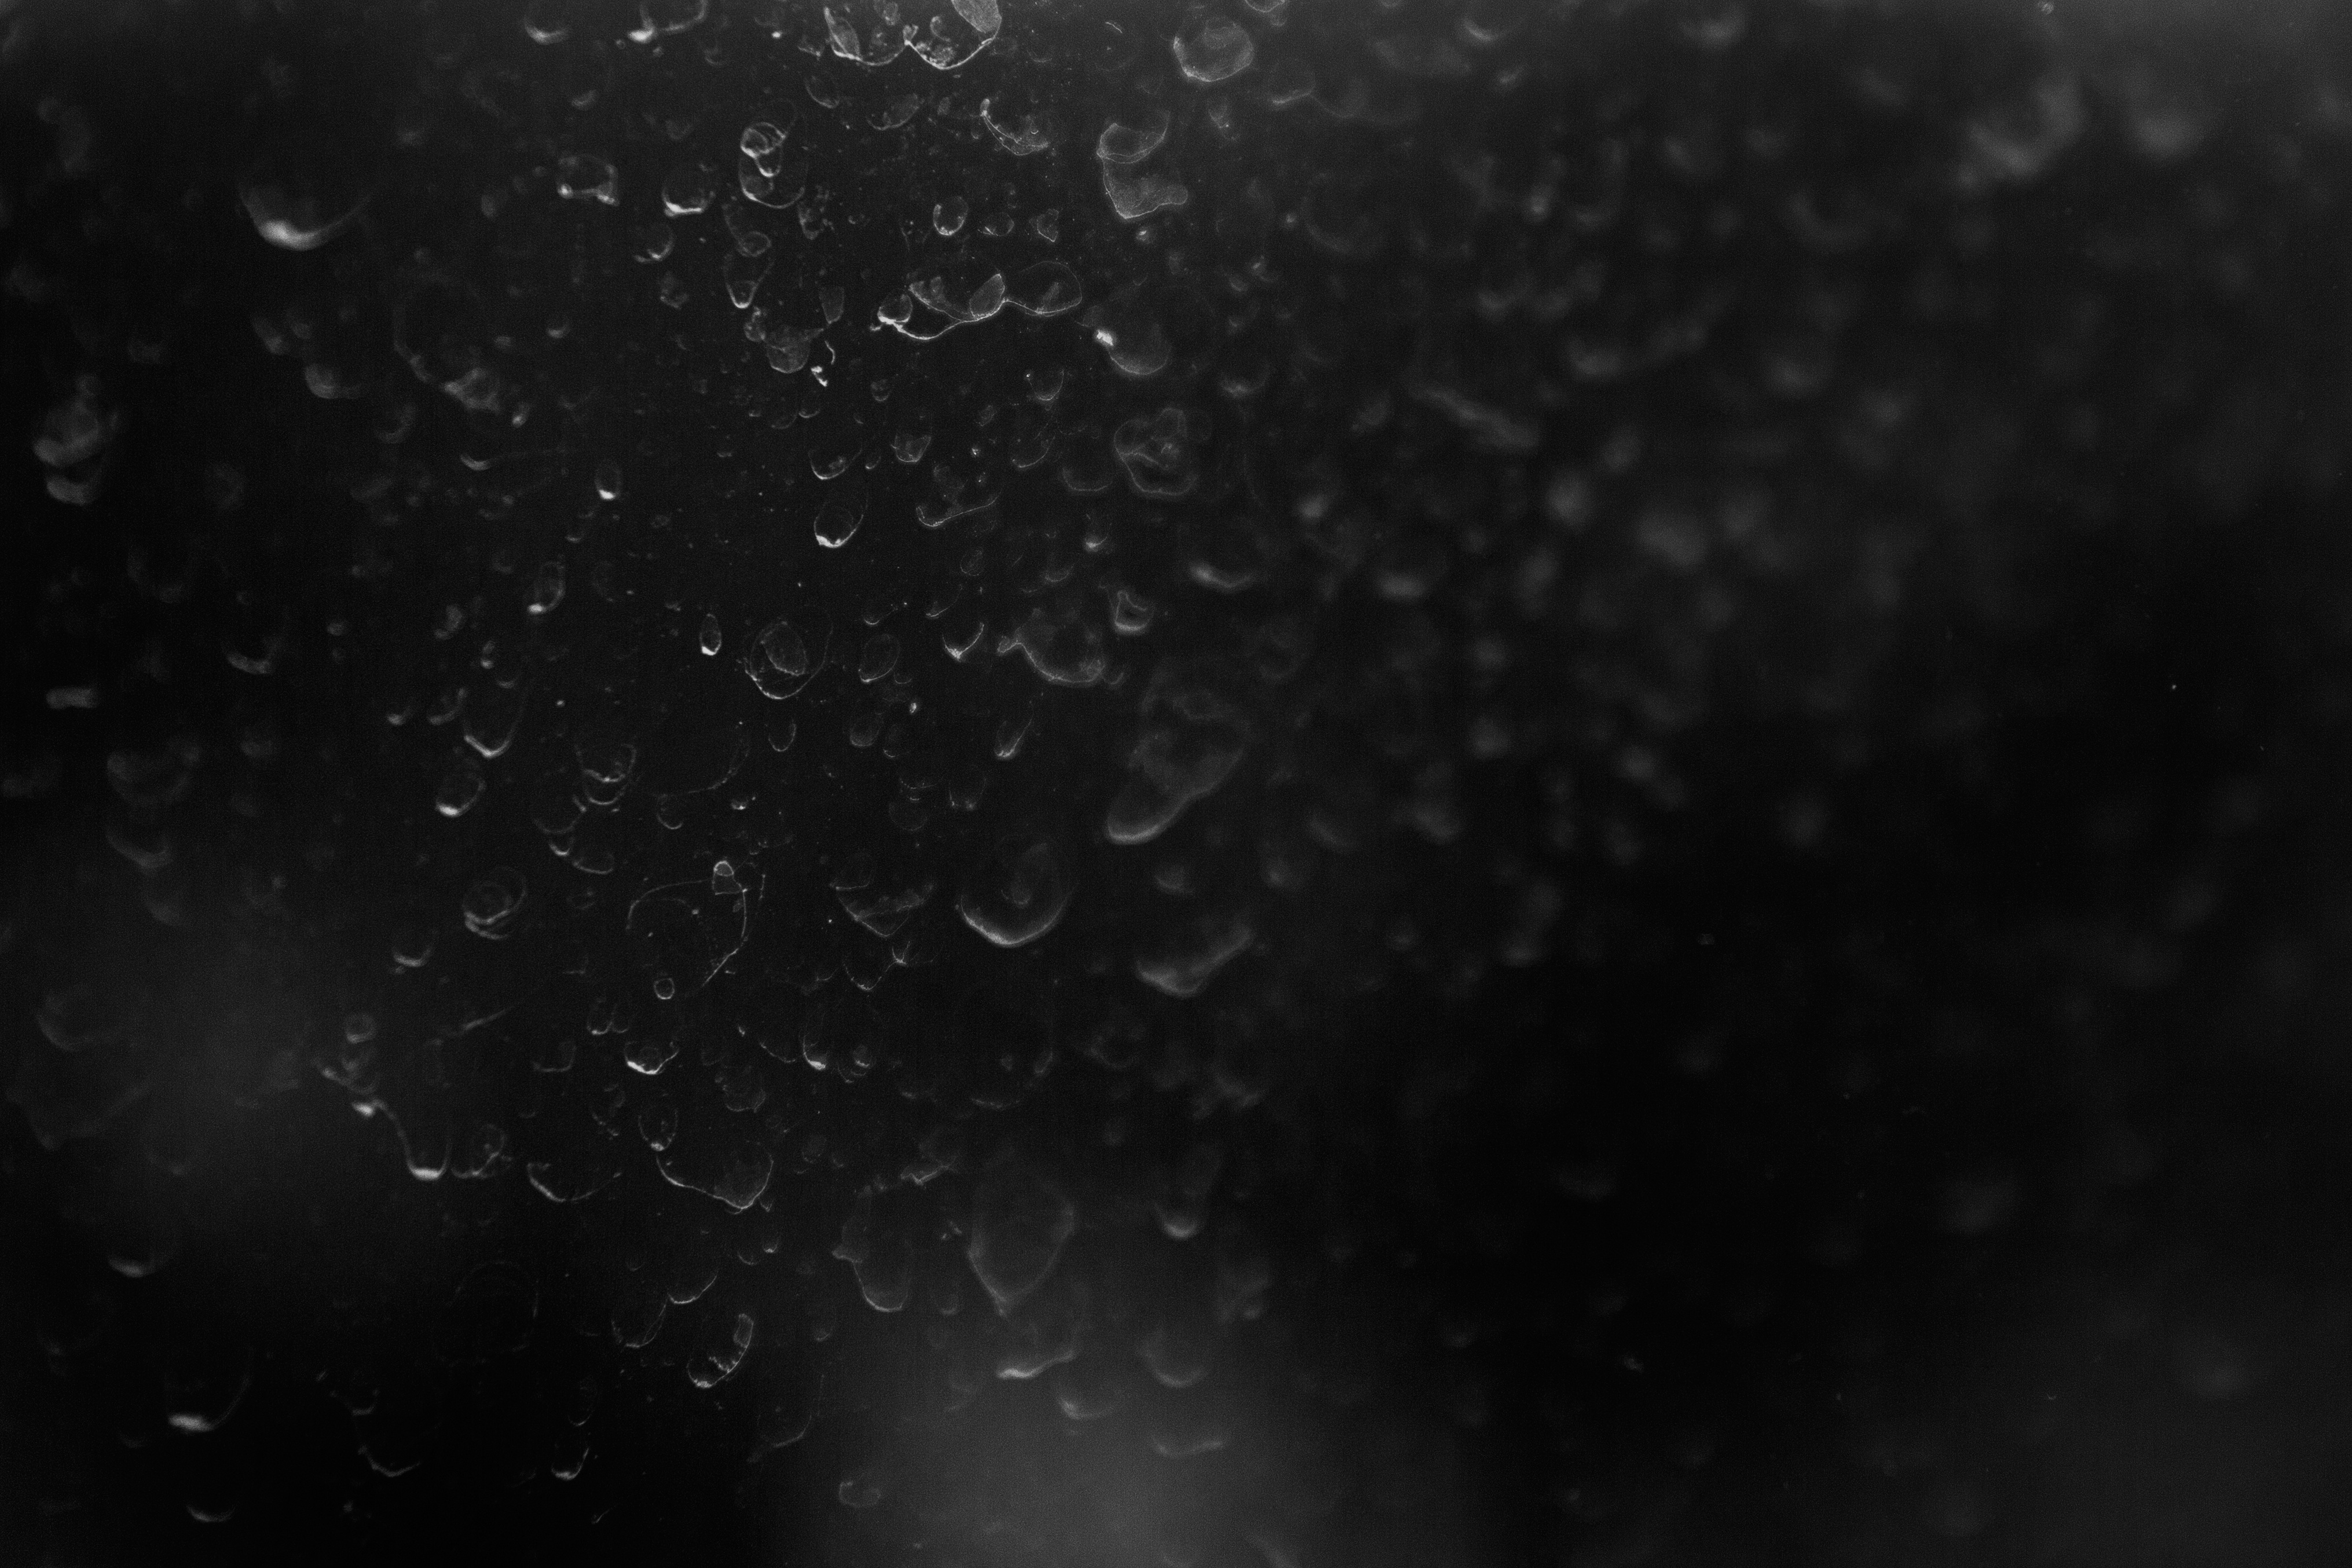
drop, black and white, weather, darkness, black, monochrome, macro photography, monochrome photography